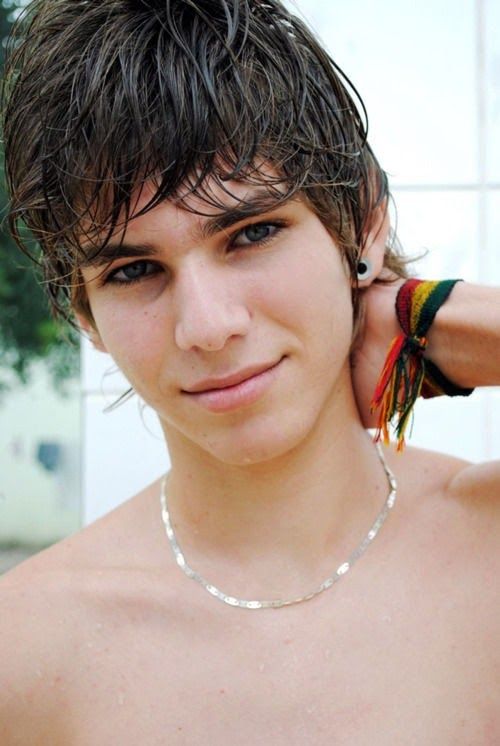
Gender: men